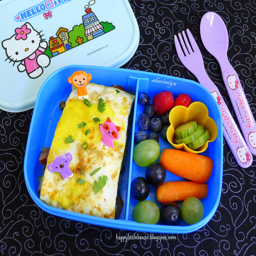
This is a Hello Kitty bento box with carrots and fruit.
The lunch was in a box and had carrots, berries, grapes and a sandwich.
a plate with compartments having food and vegetables and a fork and spoon sitting beside it
A blue container with lots of food on a table.
A child's lunch pail with Hello Kitty on it